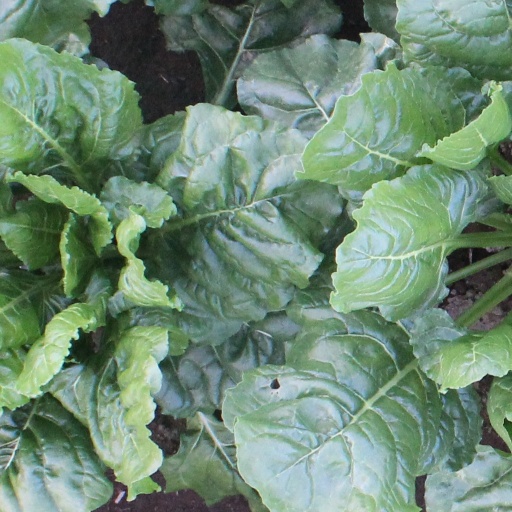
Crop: sugar beet